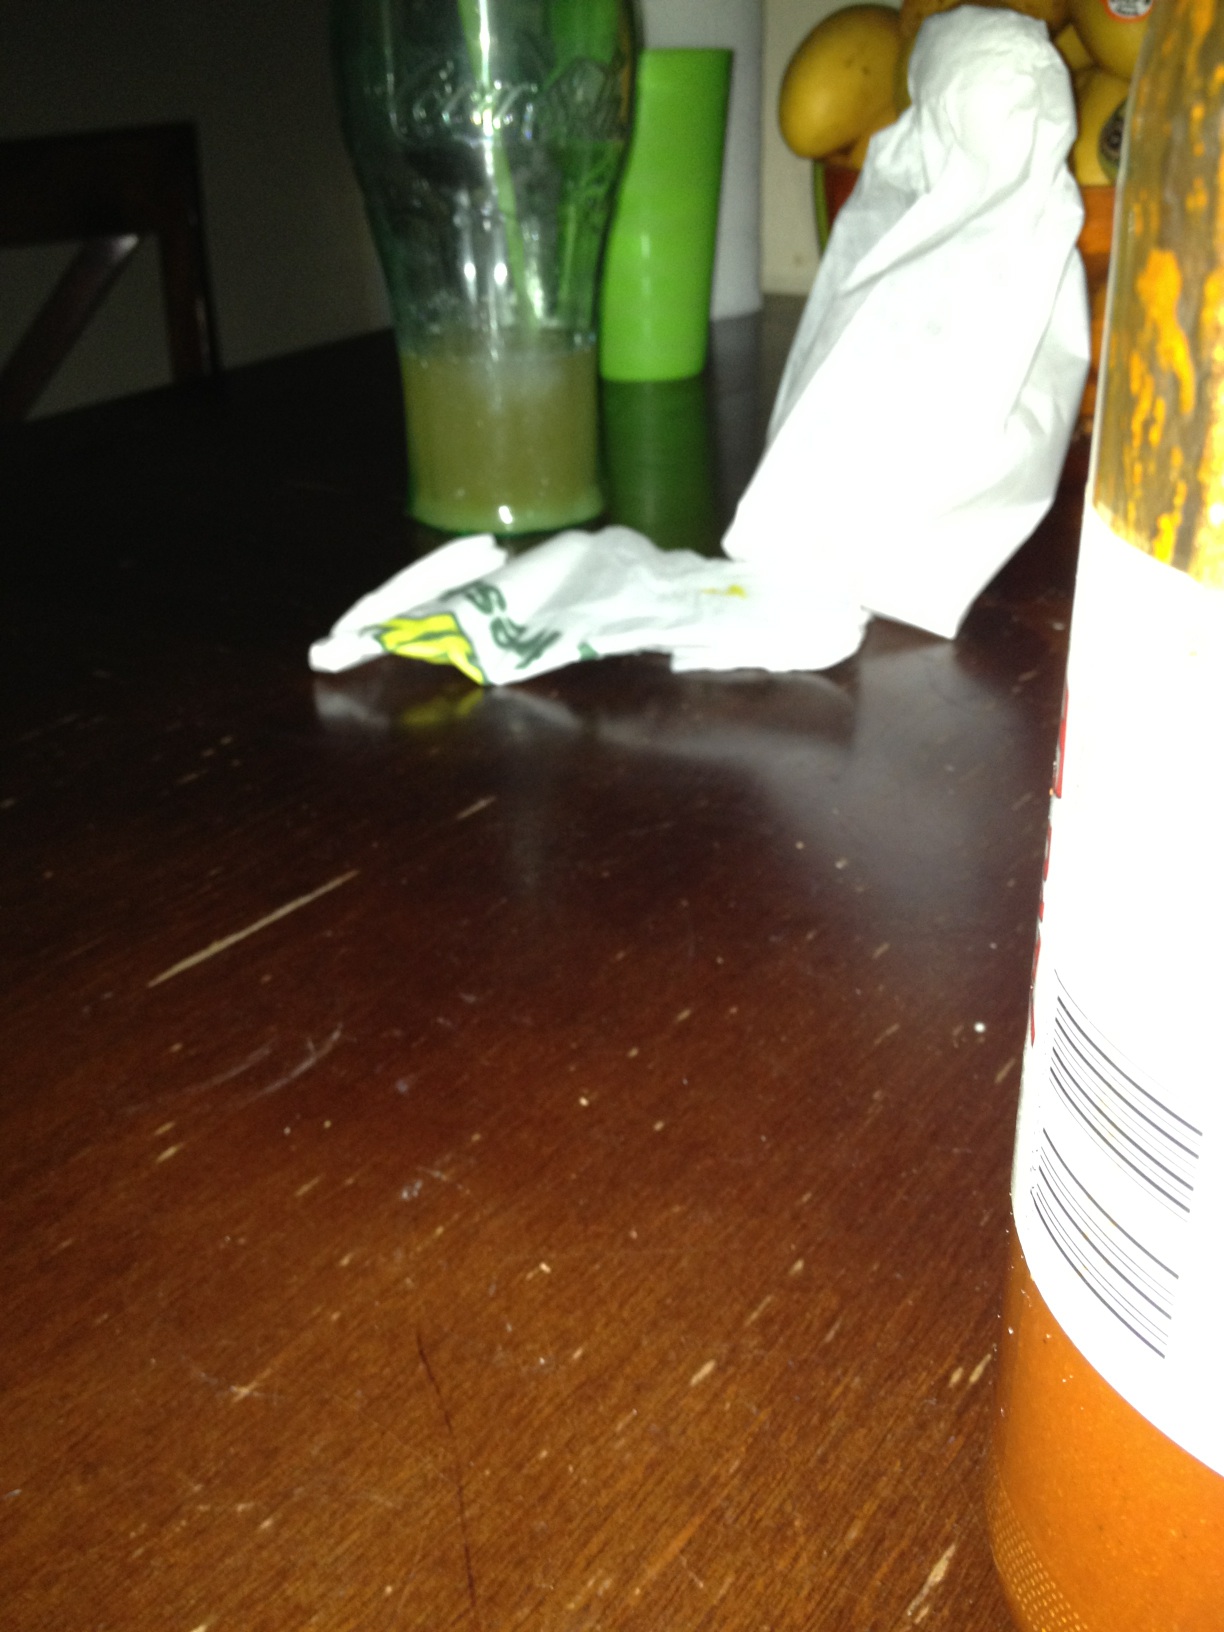Question: What kind of hot sauce is this?
Answer: unanswerable